Universal Football Club

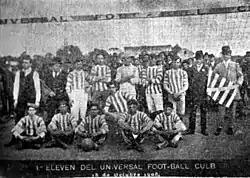
Universal squad in 1908

Universal debuted in Primera División in the 1912 season, finishing in the penultimate position. The club's best performance was in 1919, when it finished 2nd to Nacional.